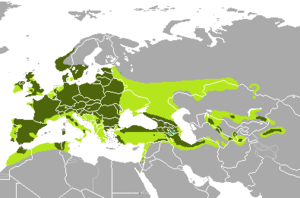
Cette liste commentée recense la mammalofaune en Roumanie. Elle répertorie les espèces de mammifères roumains actuels et celles qui ont été récemment classifiées comme éteintes. Cette liste comporte 116 espèces réparties en dix ordres et 26 familles, dont trois sont « en danger critique d'extinction », deux sont « en danger », sept sont « vulnérables », douze sont « quasi menacées » et deux ont des « données insuffisantes » pour être classées.
Cette liste commentée recense la mammalofaune en Serbie. Elle répertorie les espèces de mammifères serbes actuels et celles qui ont été récemment classifiées comme éteintes. Cette liste comporte 113 espèces réparties en neuf ordres et 25 familles, dont une est « en danger critique d'extinction », une autre est « en danger », cinq sont « vulnérables », neuf sont « quasi menacées » et deux ont des « données insuffisantes » pour être classées.
Cette liste commentée recense la mammalofaune en Suède. Elle répertorie les espèces de mammifères suédois actuels et celles qui ont été récemment classifiées comme éteintes. Cette liste comporte 105 espèces réparties en dix ordres et 31 familles, dont quatre sont « en danger », trois sont « vulnérables », sept sont « quasi menacées » et six ont des « données insuffisantes » pour être classées.
Le cerf élaphe est un grand cervidé des forêts tempérées d'Europe, d'Afrique du Nord, d'Amérique du Nord et d'Asie. Son nom est un pléonasme car « élaphe » signifie déjà « cerf » en grec.